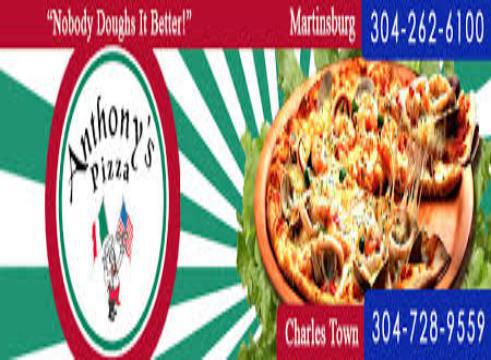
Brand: Anthony's Pizza
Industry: Food